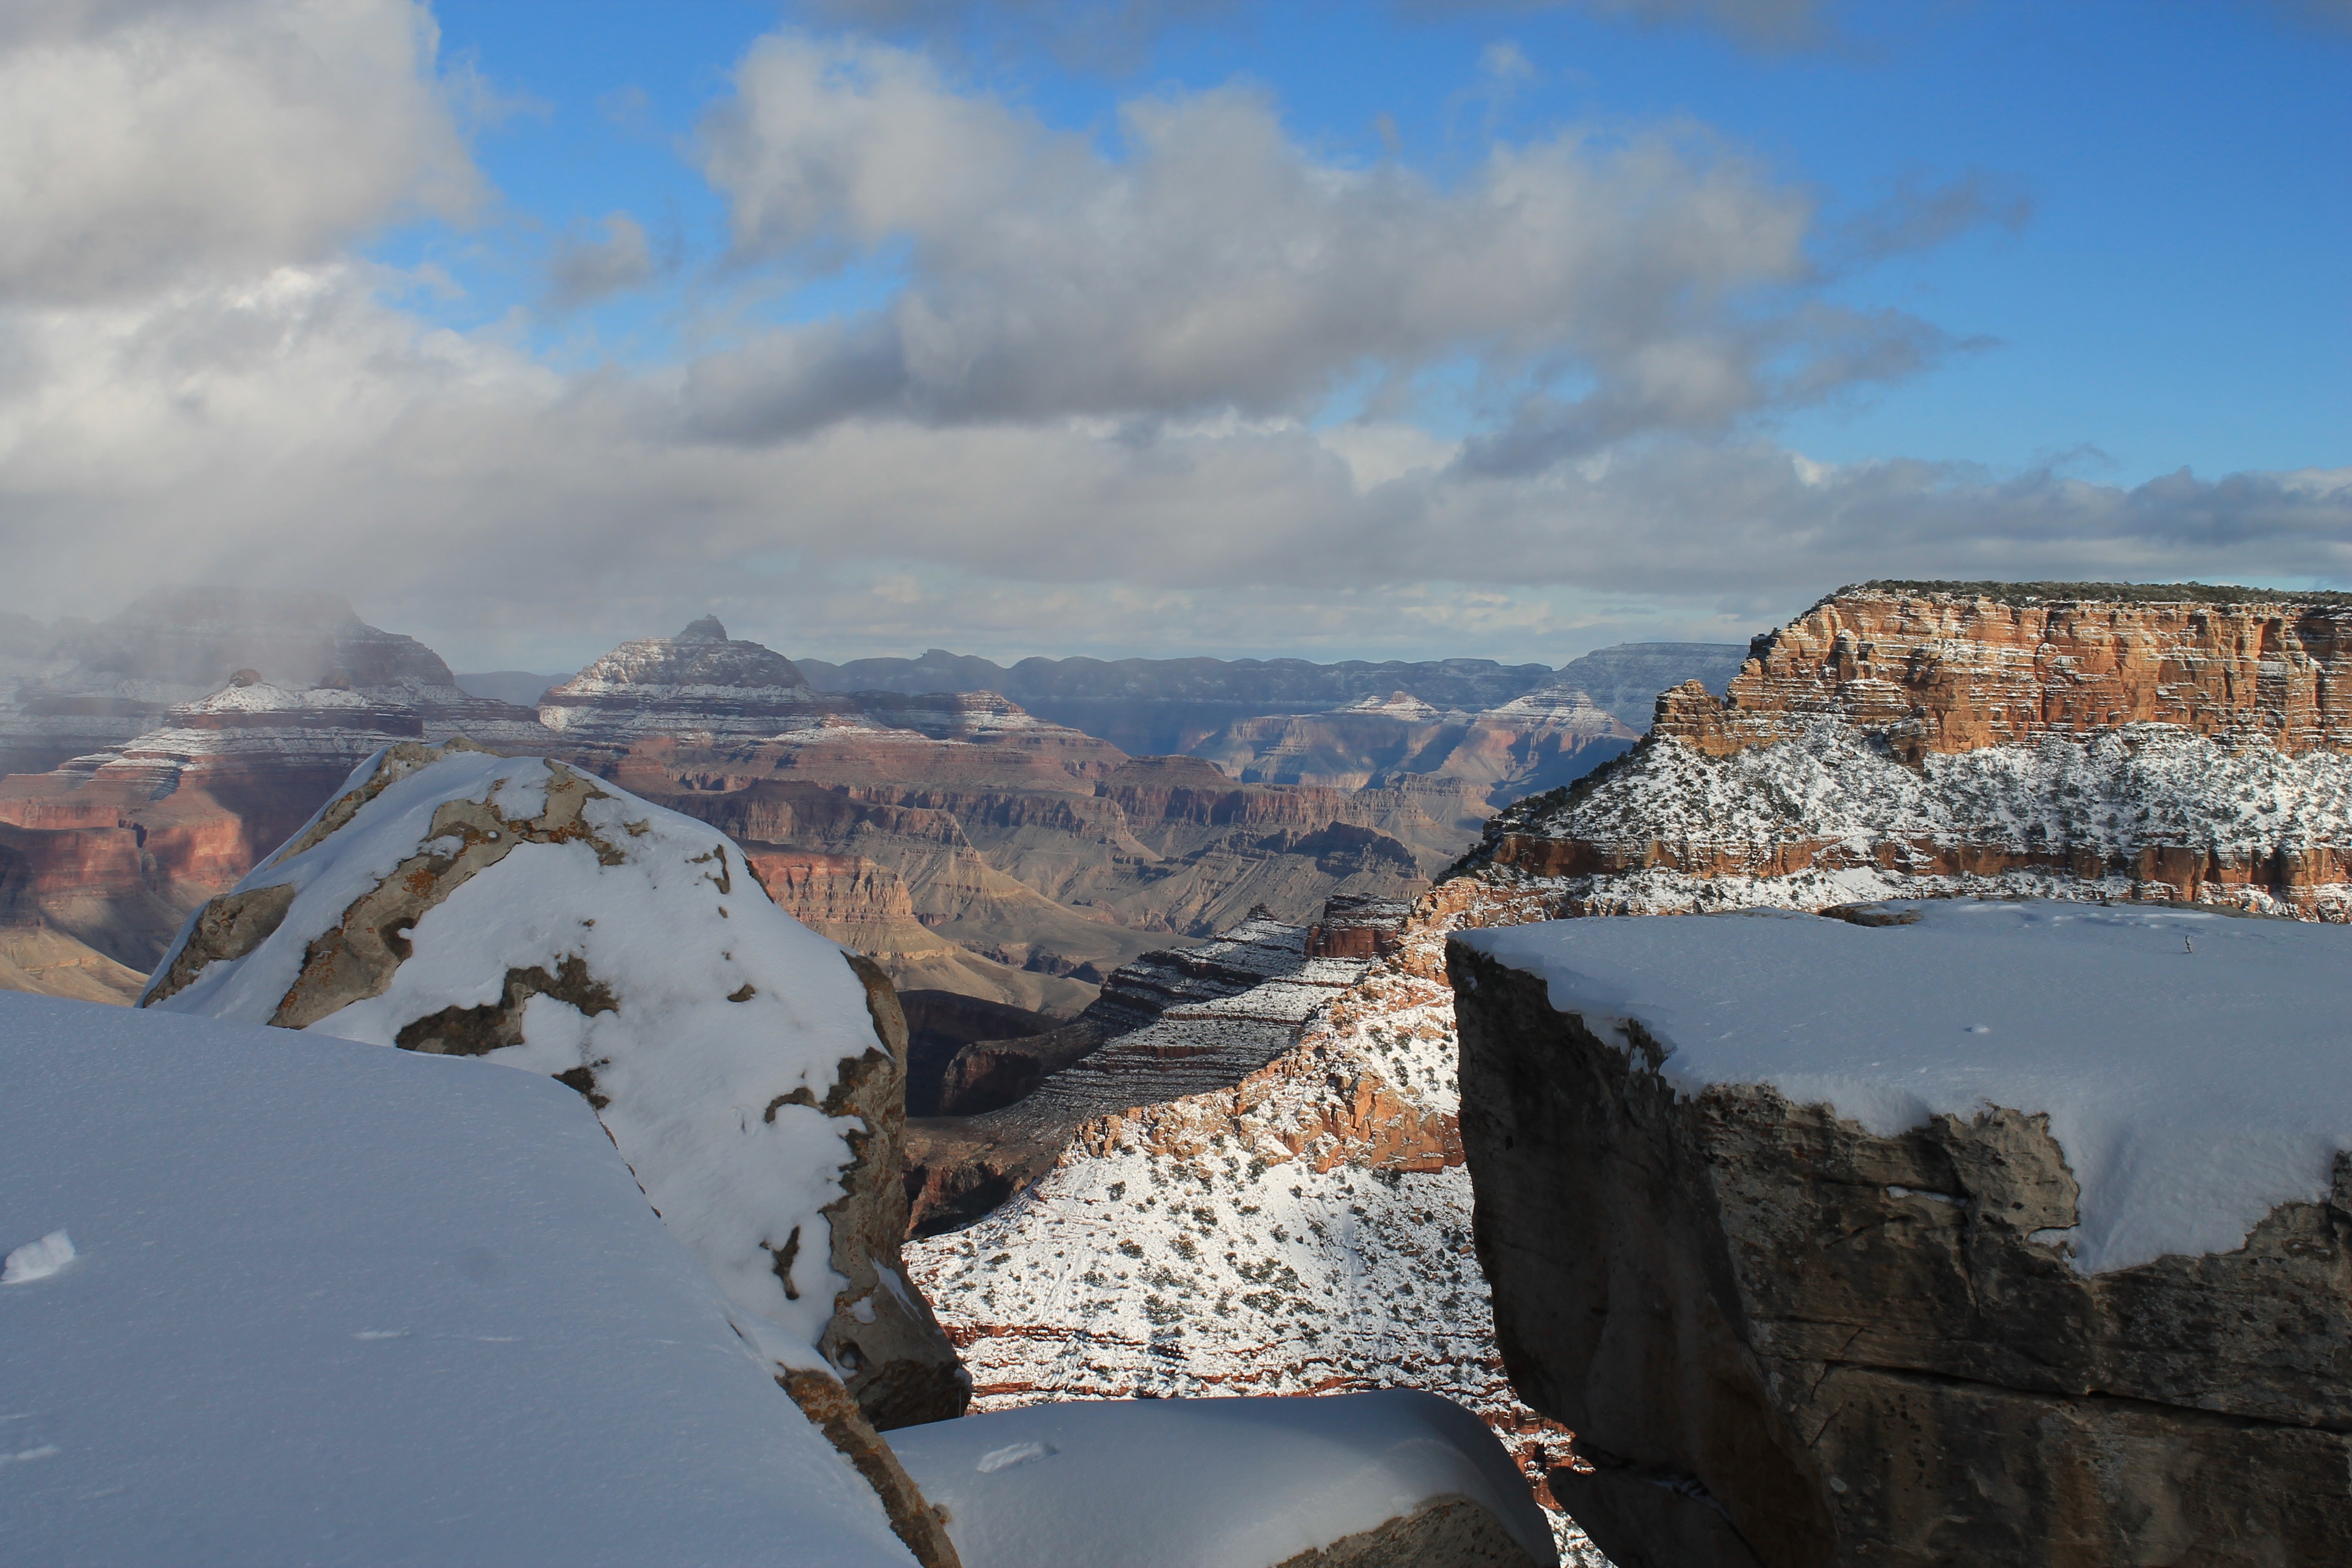
landscape, nature, forest, grass, wilderness, mountain, snow, winter, cloud, lake, frost, wall, mountain range, vacation, travel, reflection, scenic, natural, park, weather, landmark, frozen, rocky, rugged, canyon, grand canyon, terrain, season, arizona, rocks, outdoors, south, national, clouds, grand, alps, cliffs, rim, marble, southwest, stunning, aerial photography, mountainous landforms